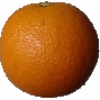
Label: orange